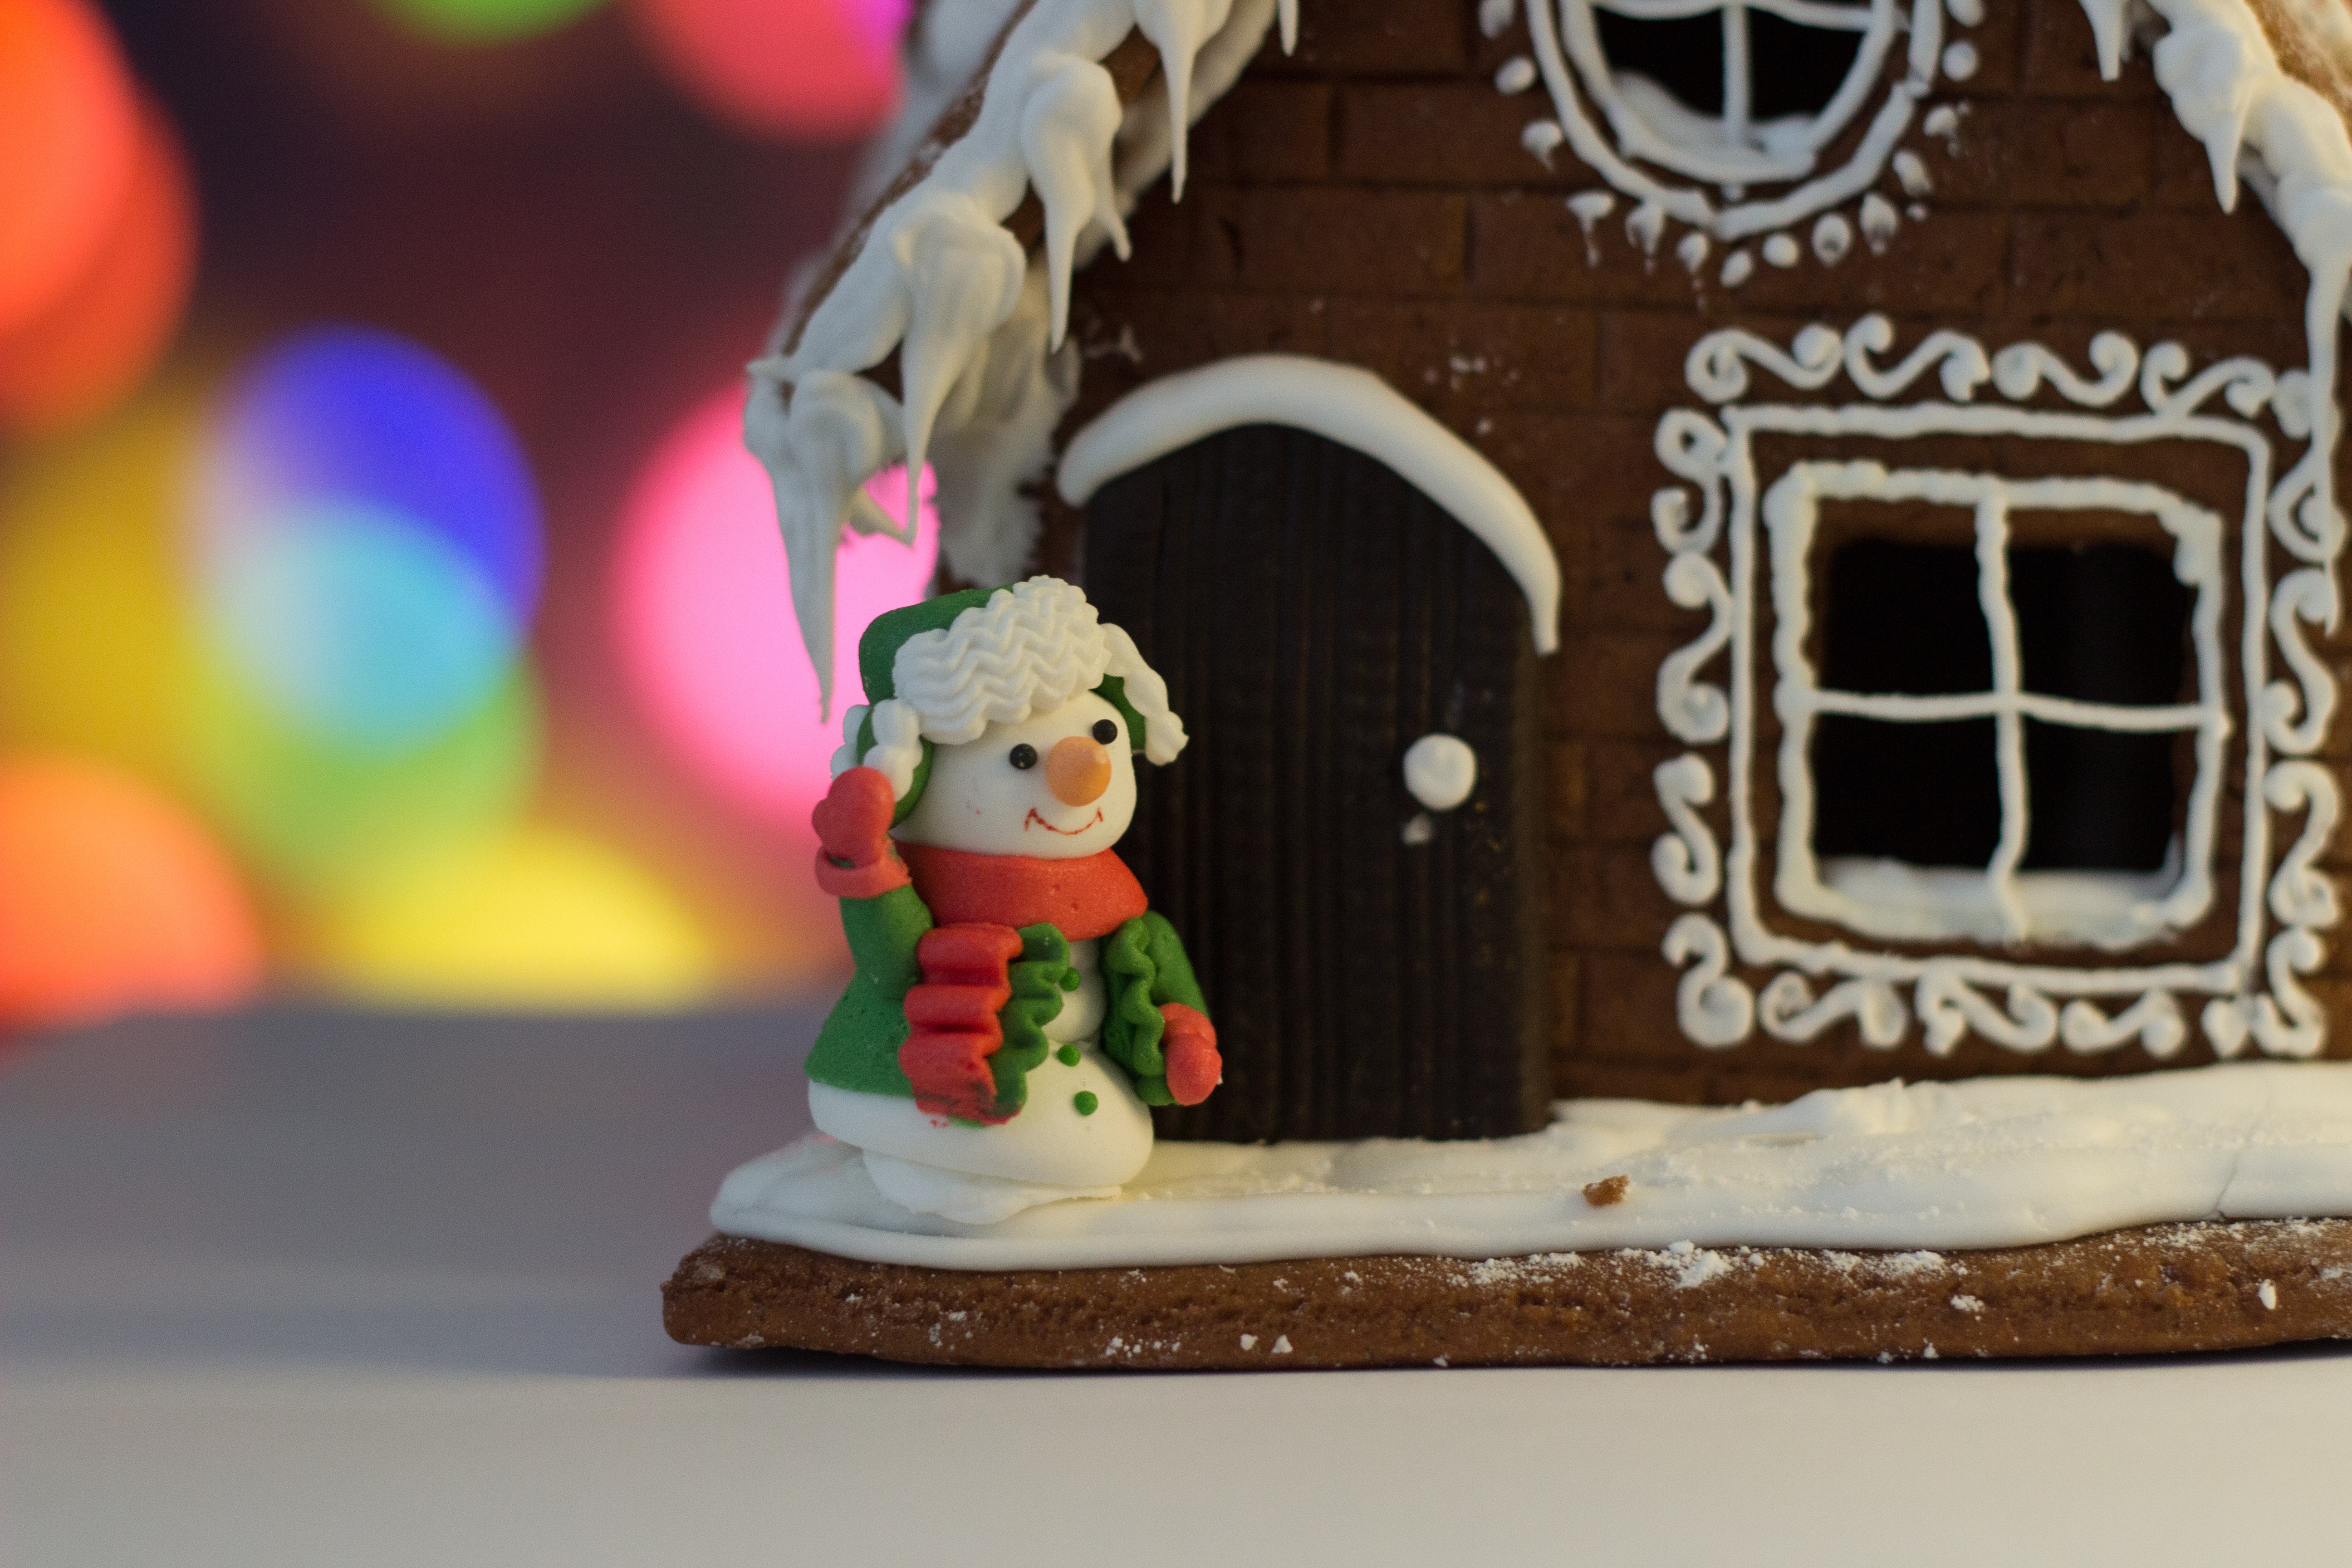
food, holiday, dessert, toy, cake, jewelry, birthday cake, christmas decoration, icing, snowman, new year's eve, gingerbread house, snegovichok